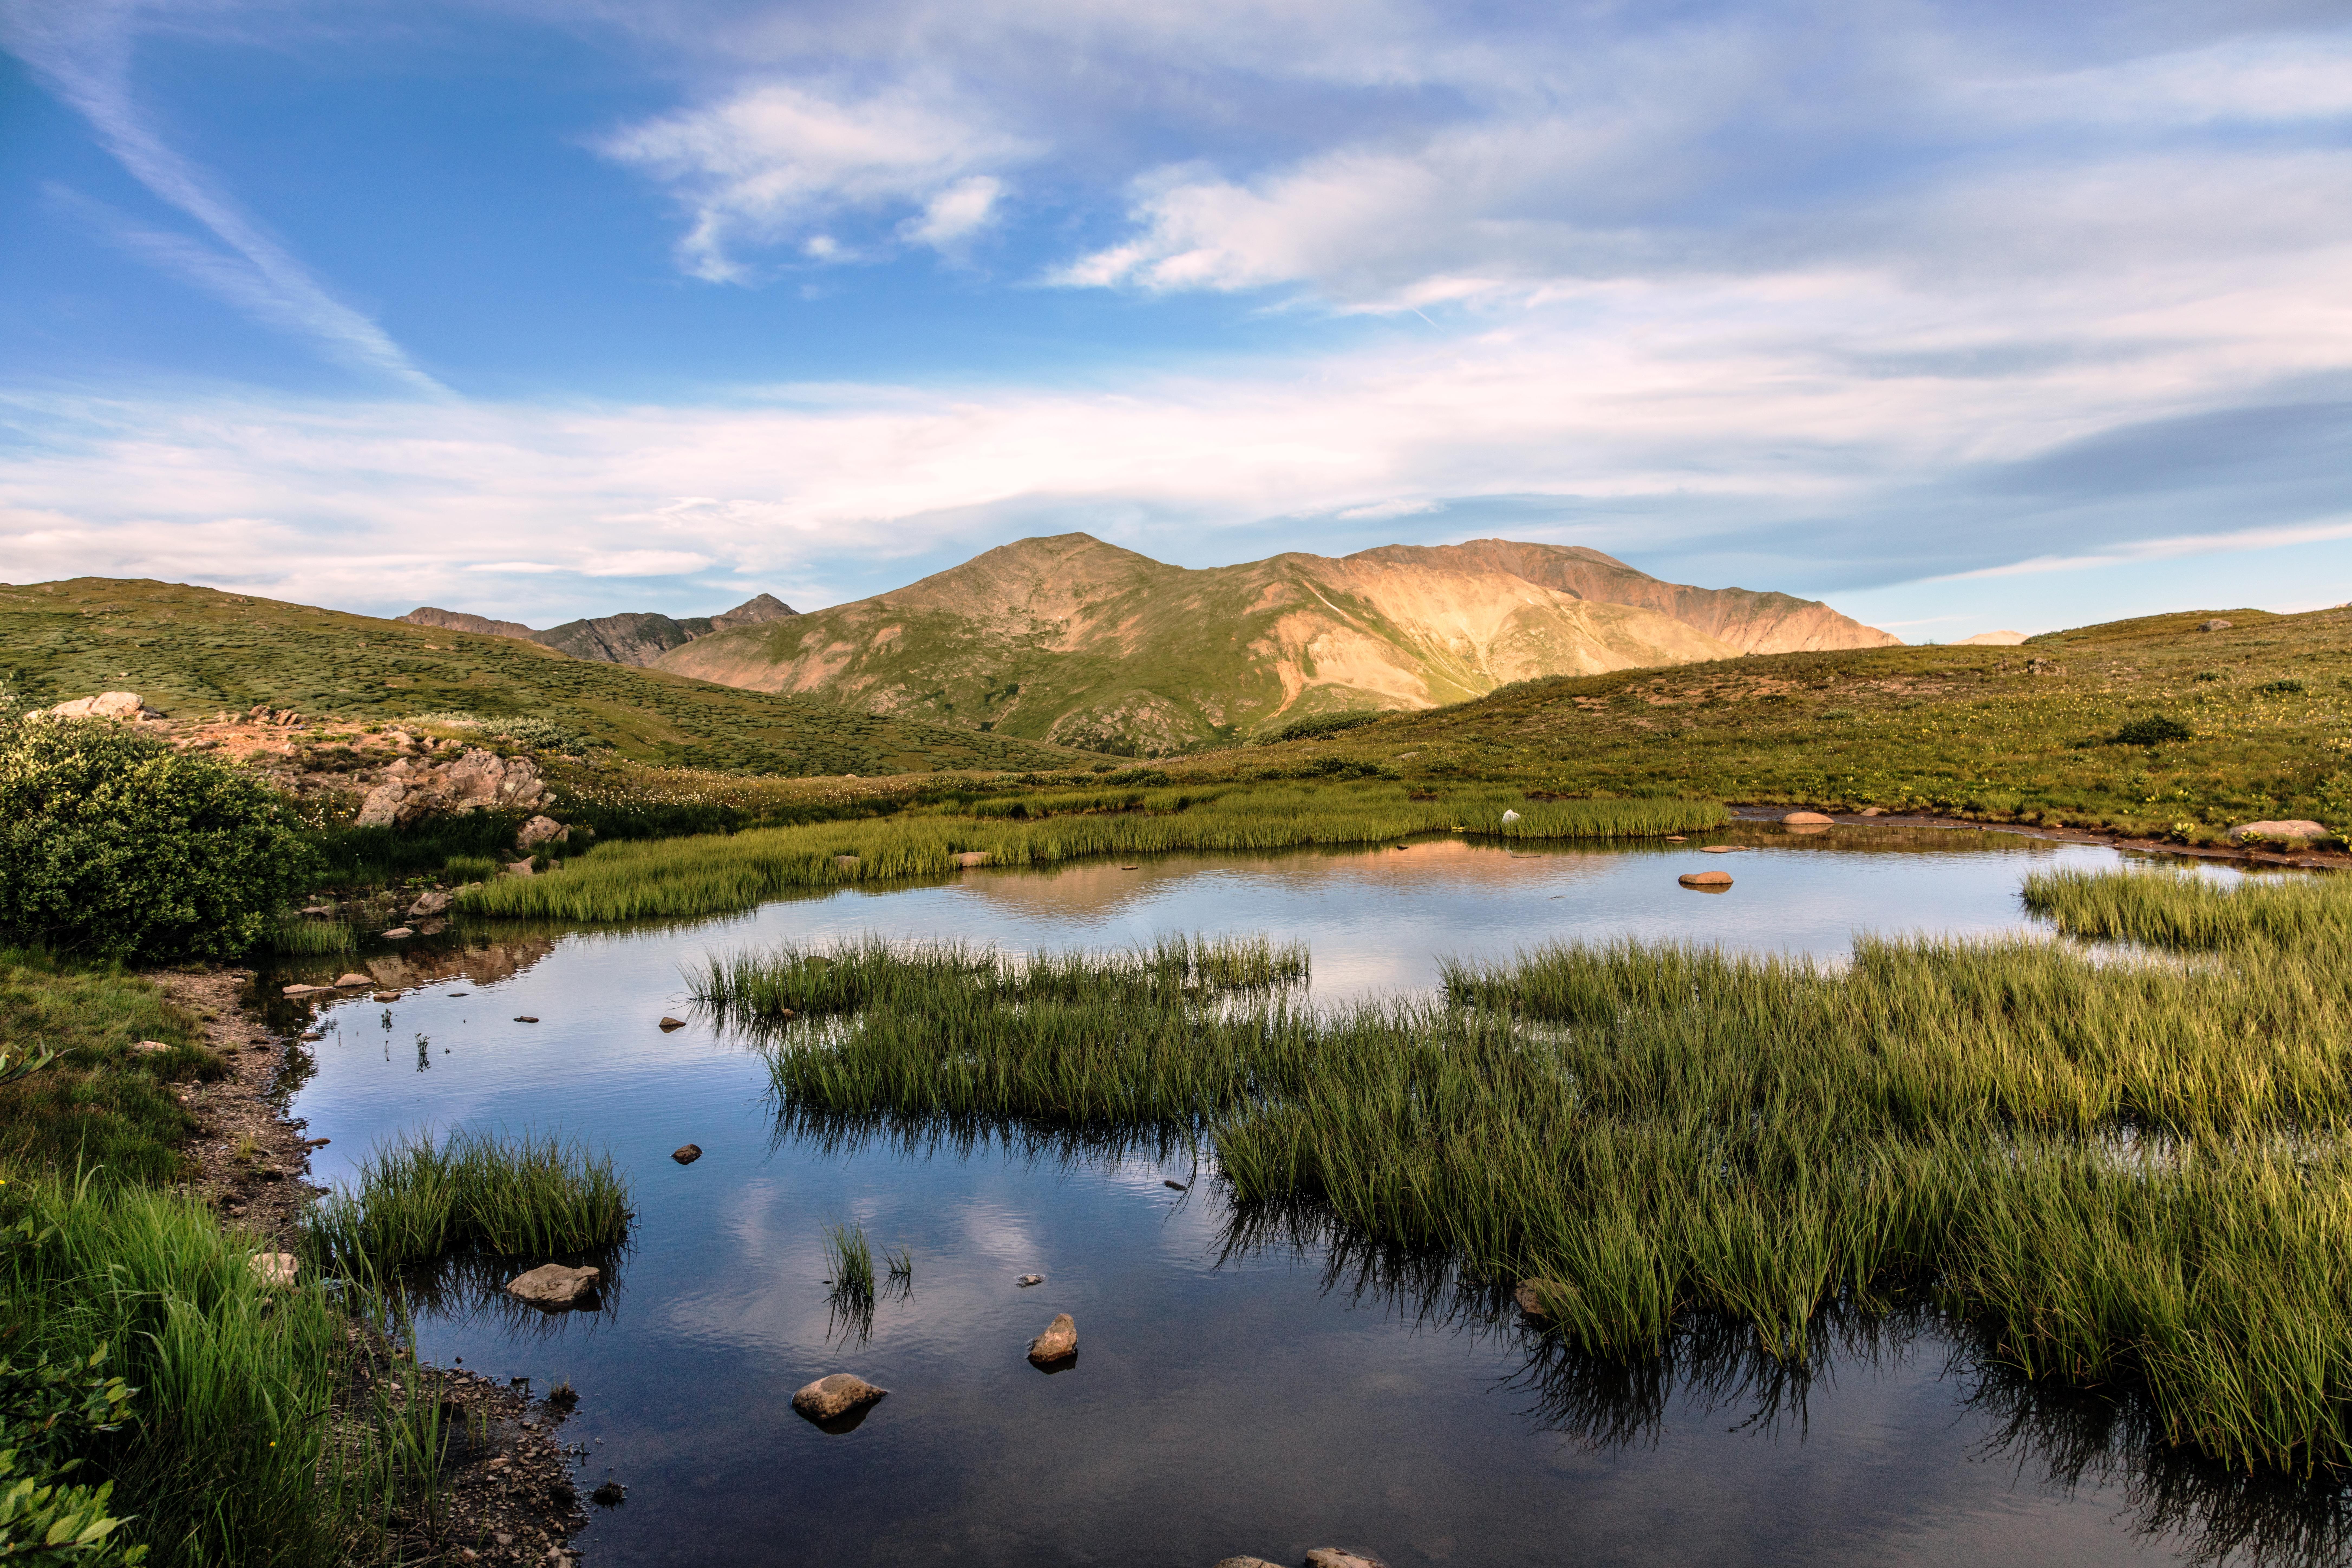
landscape, tree, water, nature, grass, marsh, wilderness, mountain, cloud, meadow, lake, river, pond, reflection, autumn, usa, america, reservoir, body of water, mountain summit, mountain landscape, united states, colorado, mountains, grassland, wetland, bog, plateau, bergsee, fell, habitat, loch, ecosystem, north america, rocky mountains, tarn, natural environment